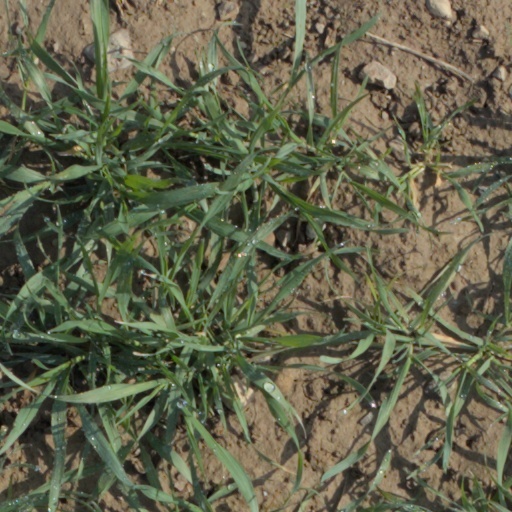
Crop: wheat